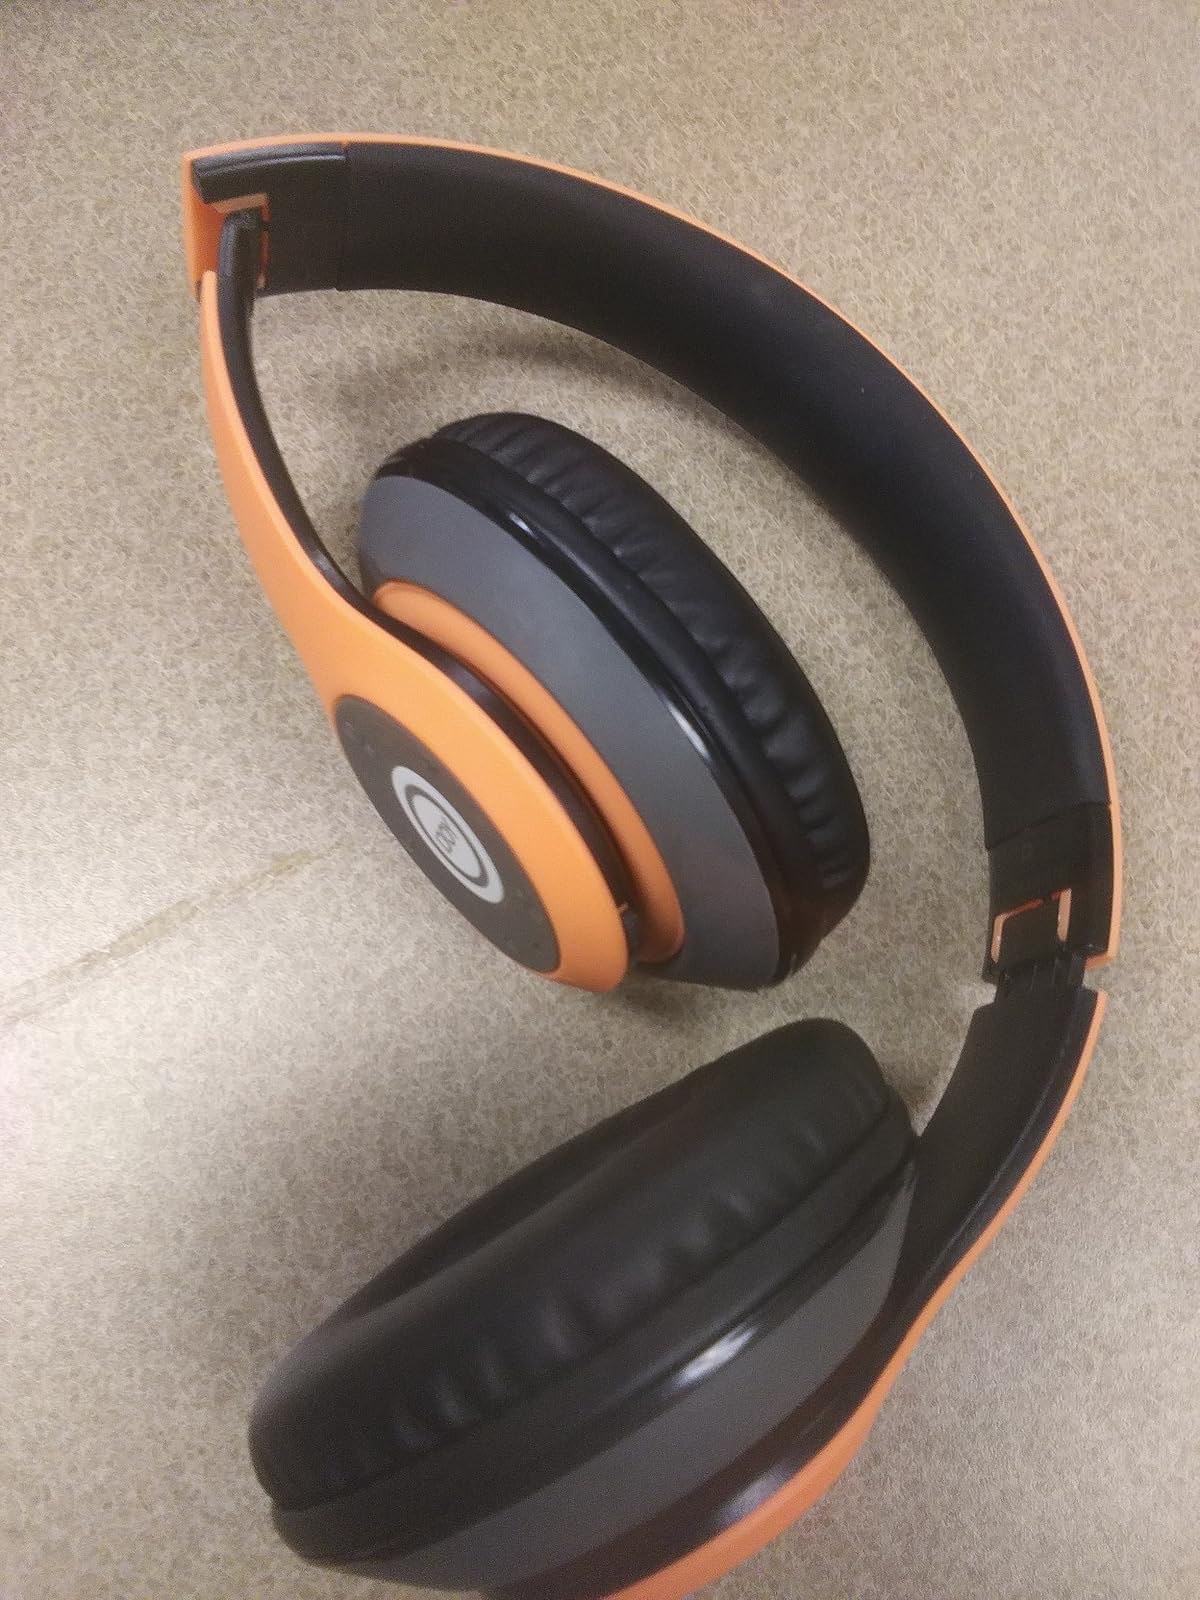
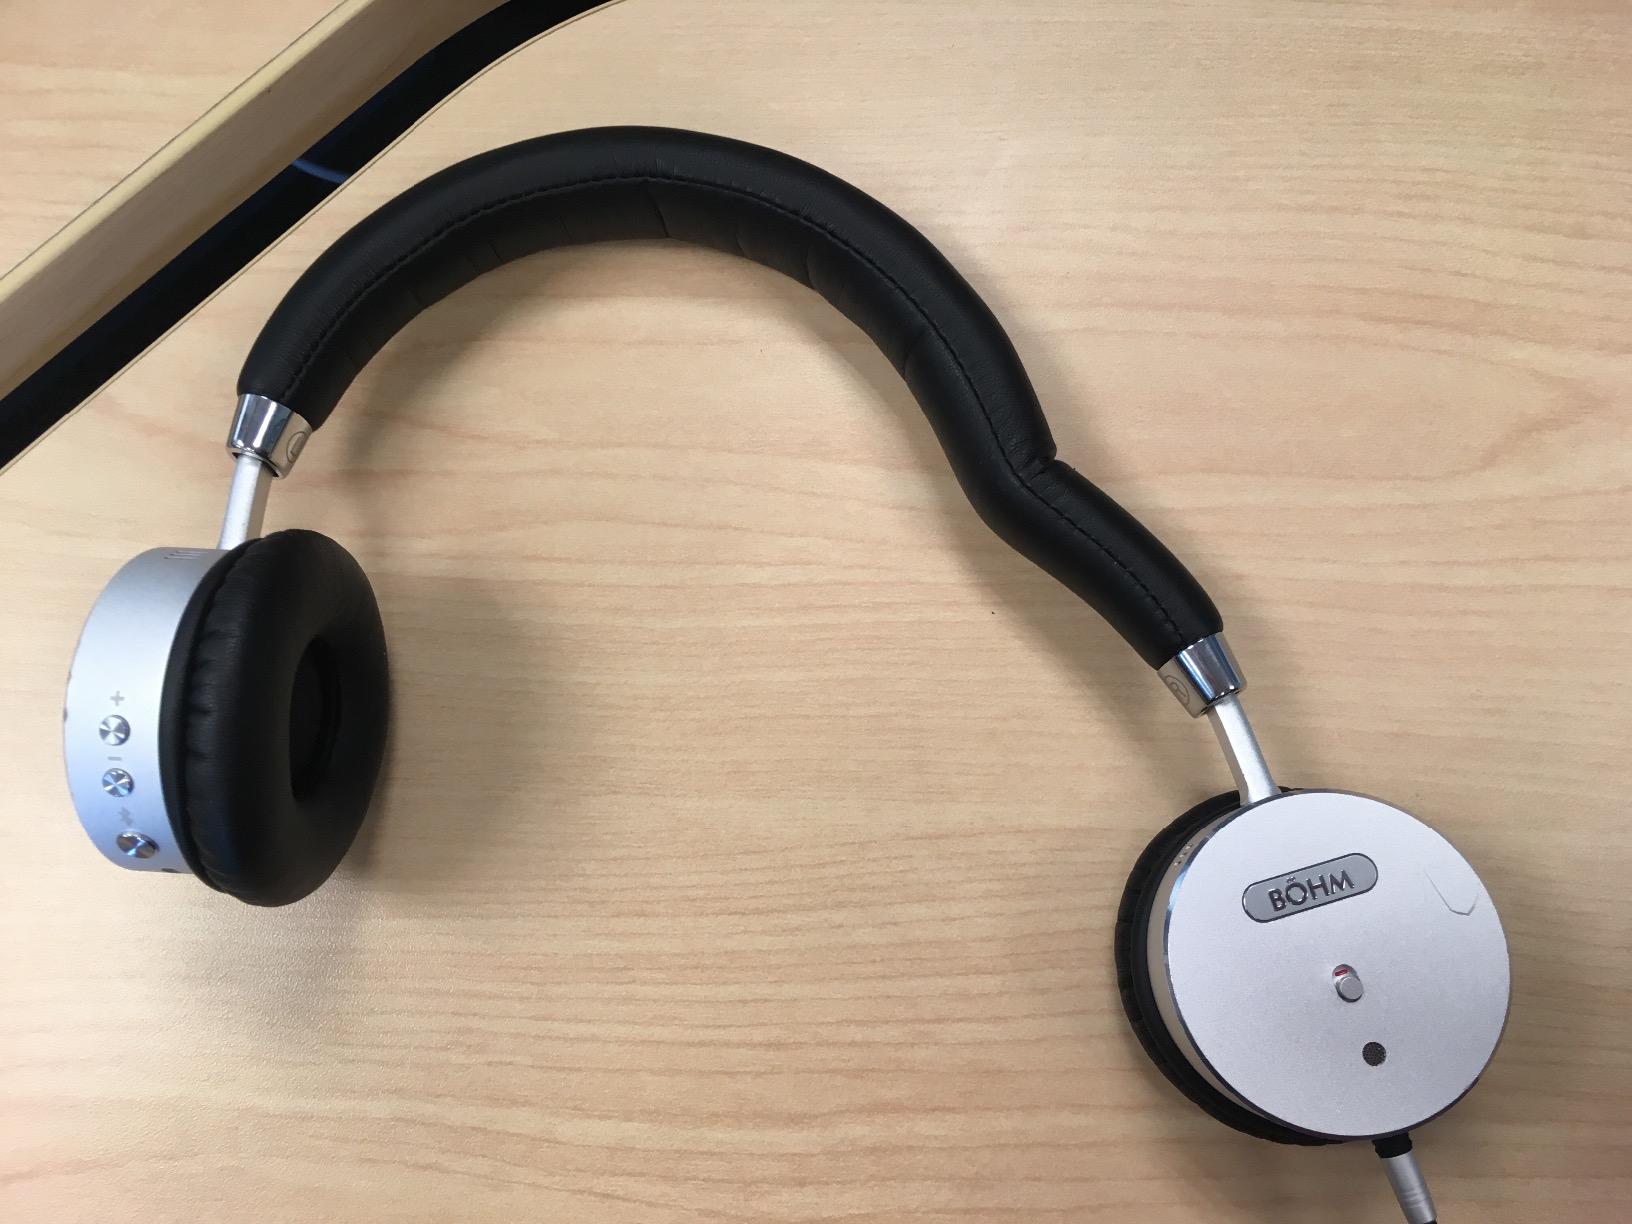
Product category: headphones
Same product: no